Nicole Stamp

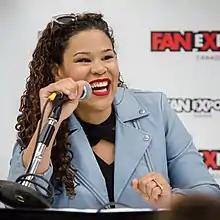
Stamp at Fan Expo Canada in 2017

Stamp works as a writer, director, actress, and TV host. Her work has been nominated for 6 Canadian Screen Awards, in 4 different categories - as a director, writer, host, and series creator.